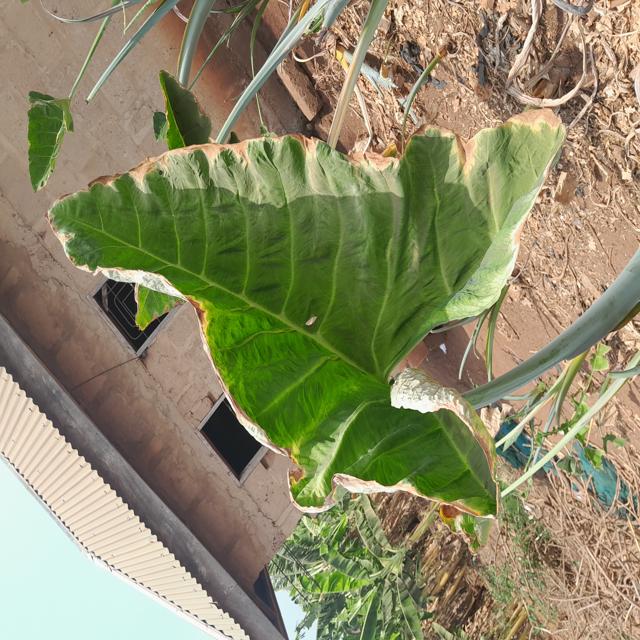
Label: Early_Blight